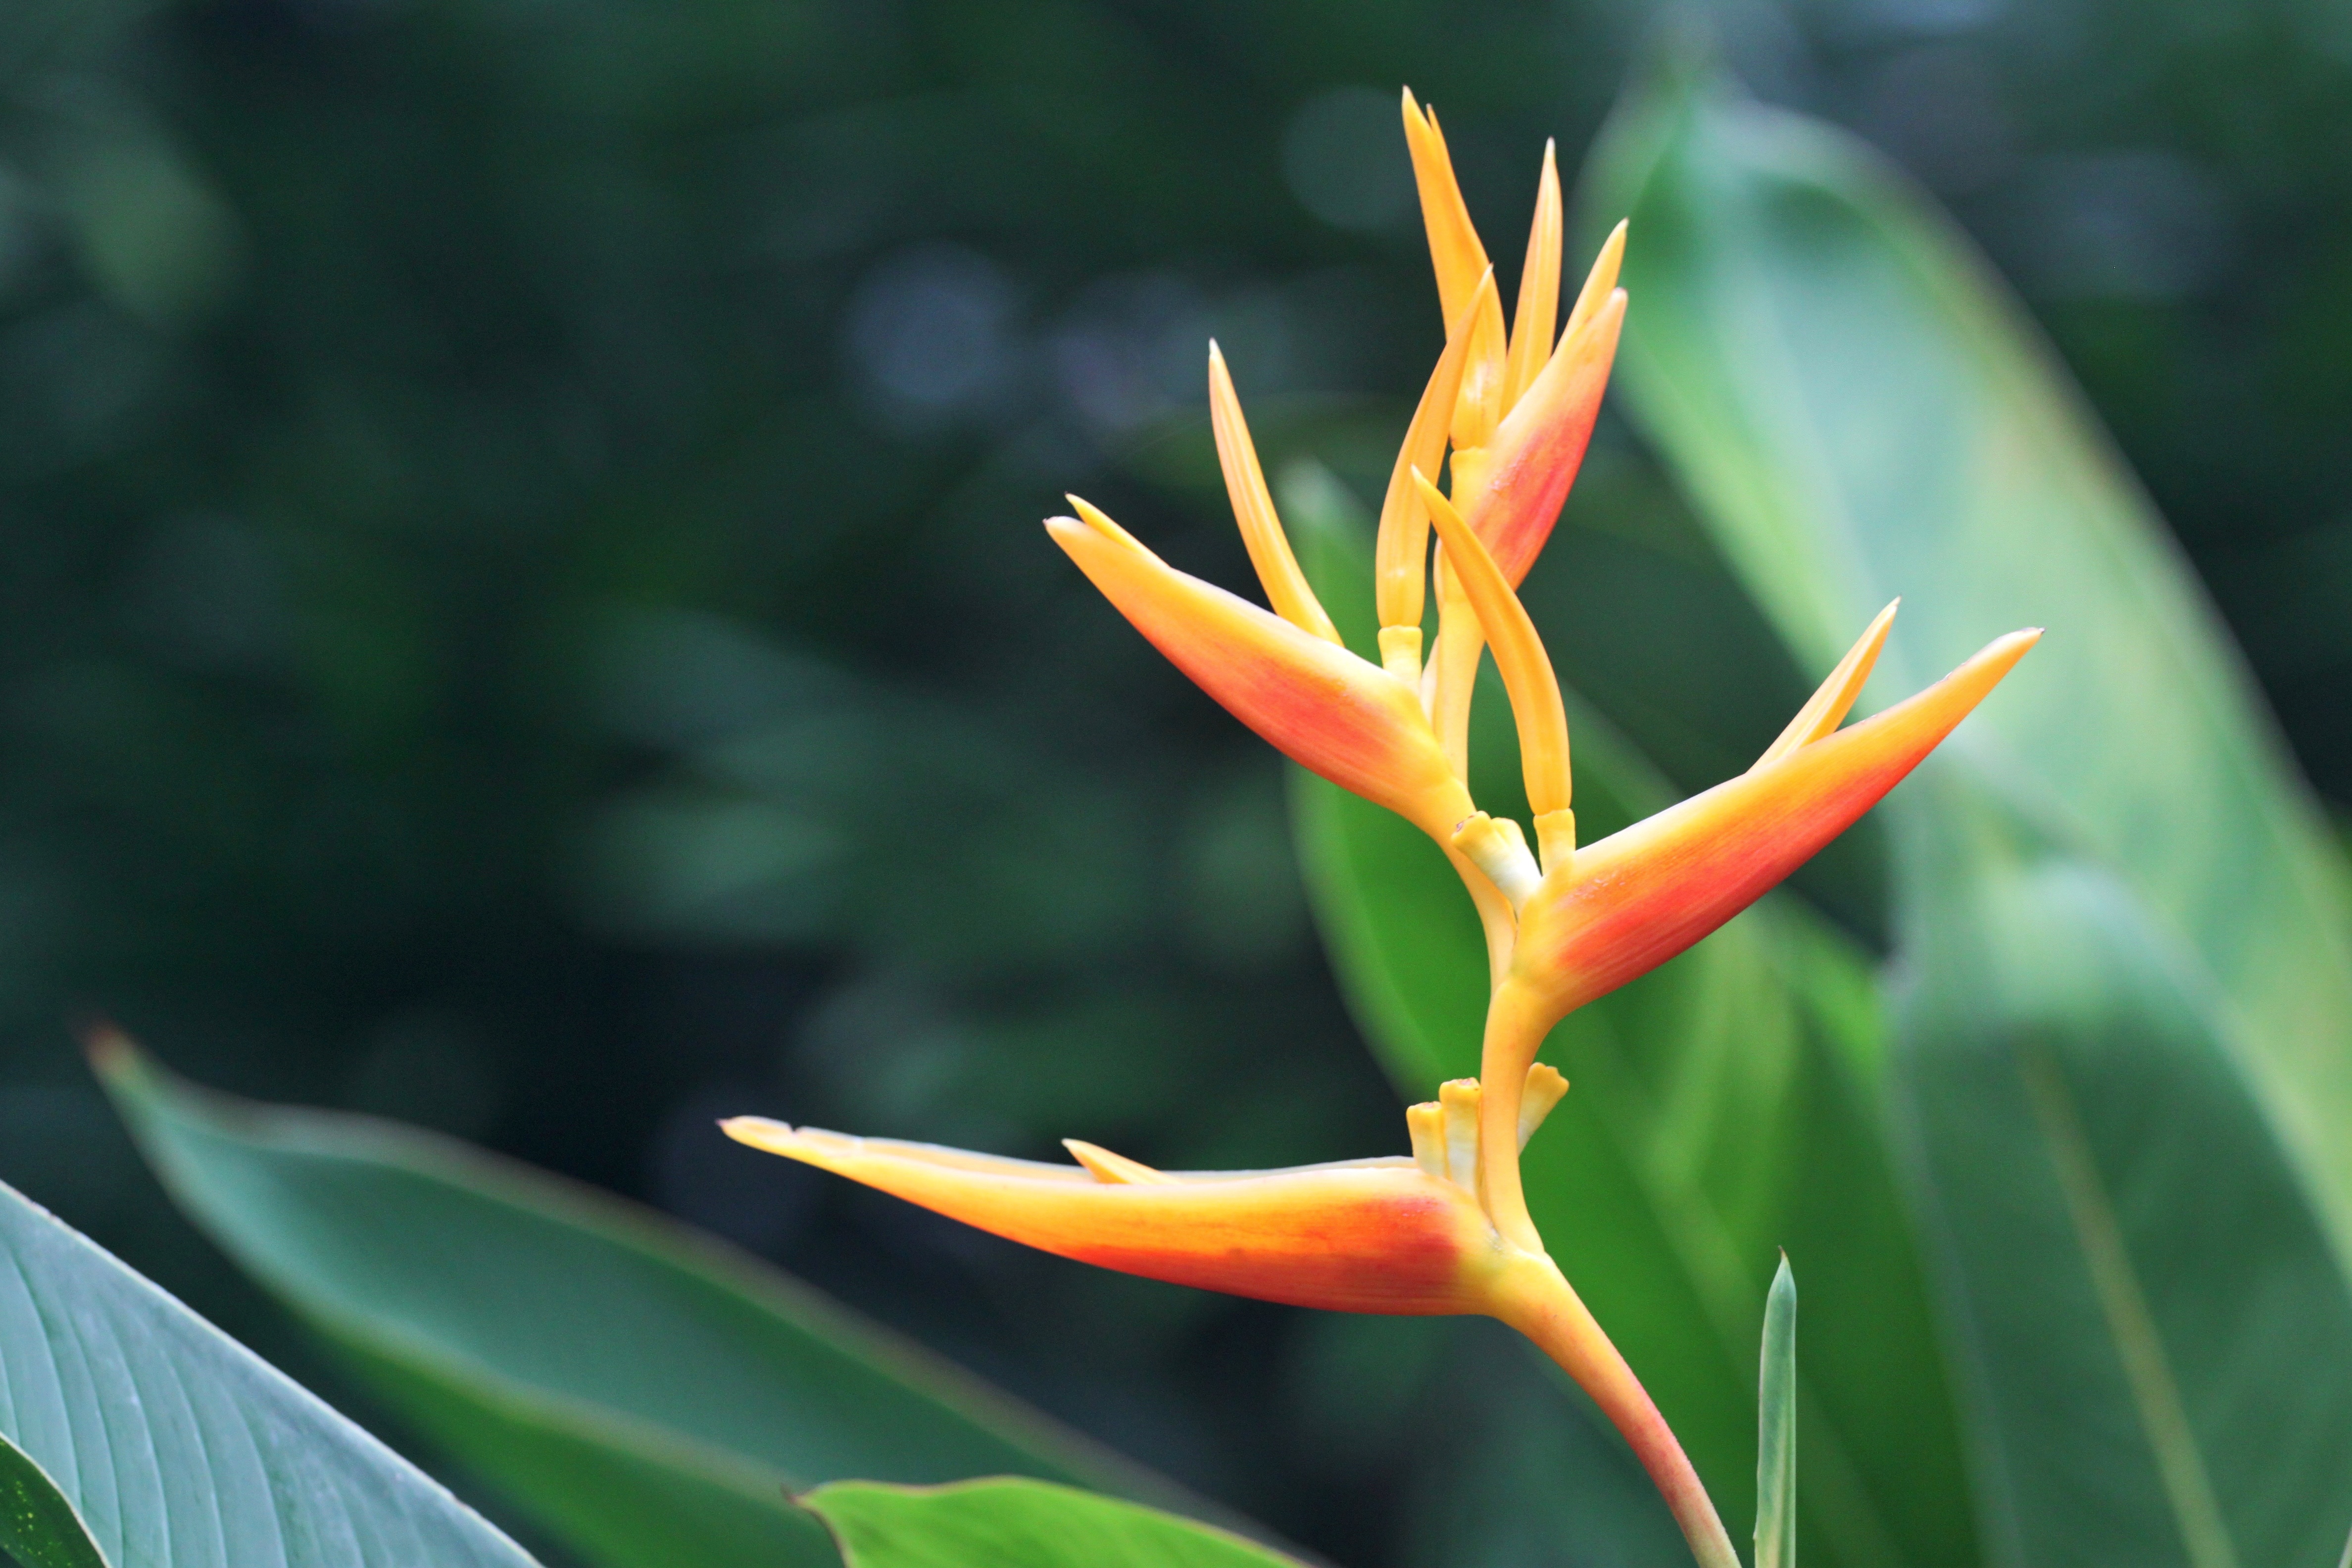
nature, blossom, plant, leaf, flower, bloom, floral, asia, botany, yellow, flora, botanical, exotic, heliconia, macro photography, flowering plant, canna lily, plant stem, land plant, canna family